John H. Bankhead

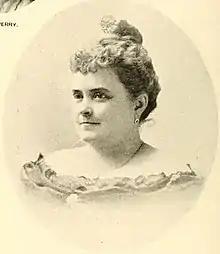
Tallulah James Brockman

Her education was received in the fashionable schools of Tuskegee and Montgomery, Alabama. Their two elder sons, John Hollis and William Brockman, were practicing lawyers. The youngest, Henry McAuley, was a student at the University of Alabama. The elder daughter, Louise, married Representative William Hayne Perry, of Greenville, South Carolina, son of former South Carolina governor Benjamin Franklin Perry and the younger, Marie, was the wife of Thomas McAdory Owen, a historian by profession.